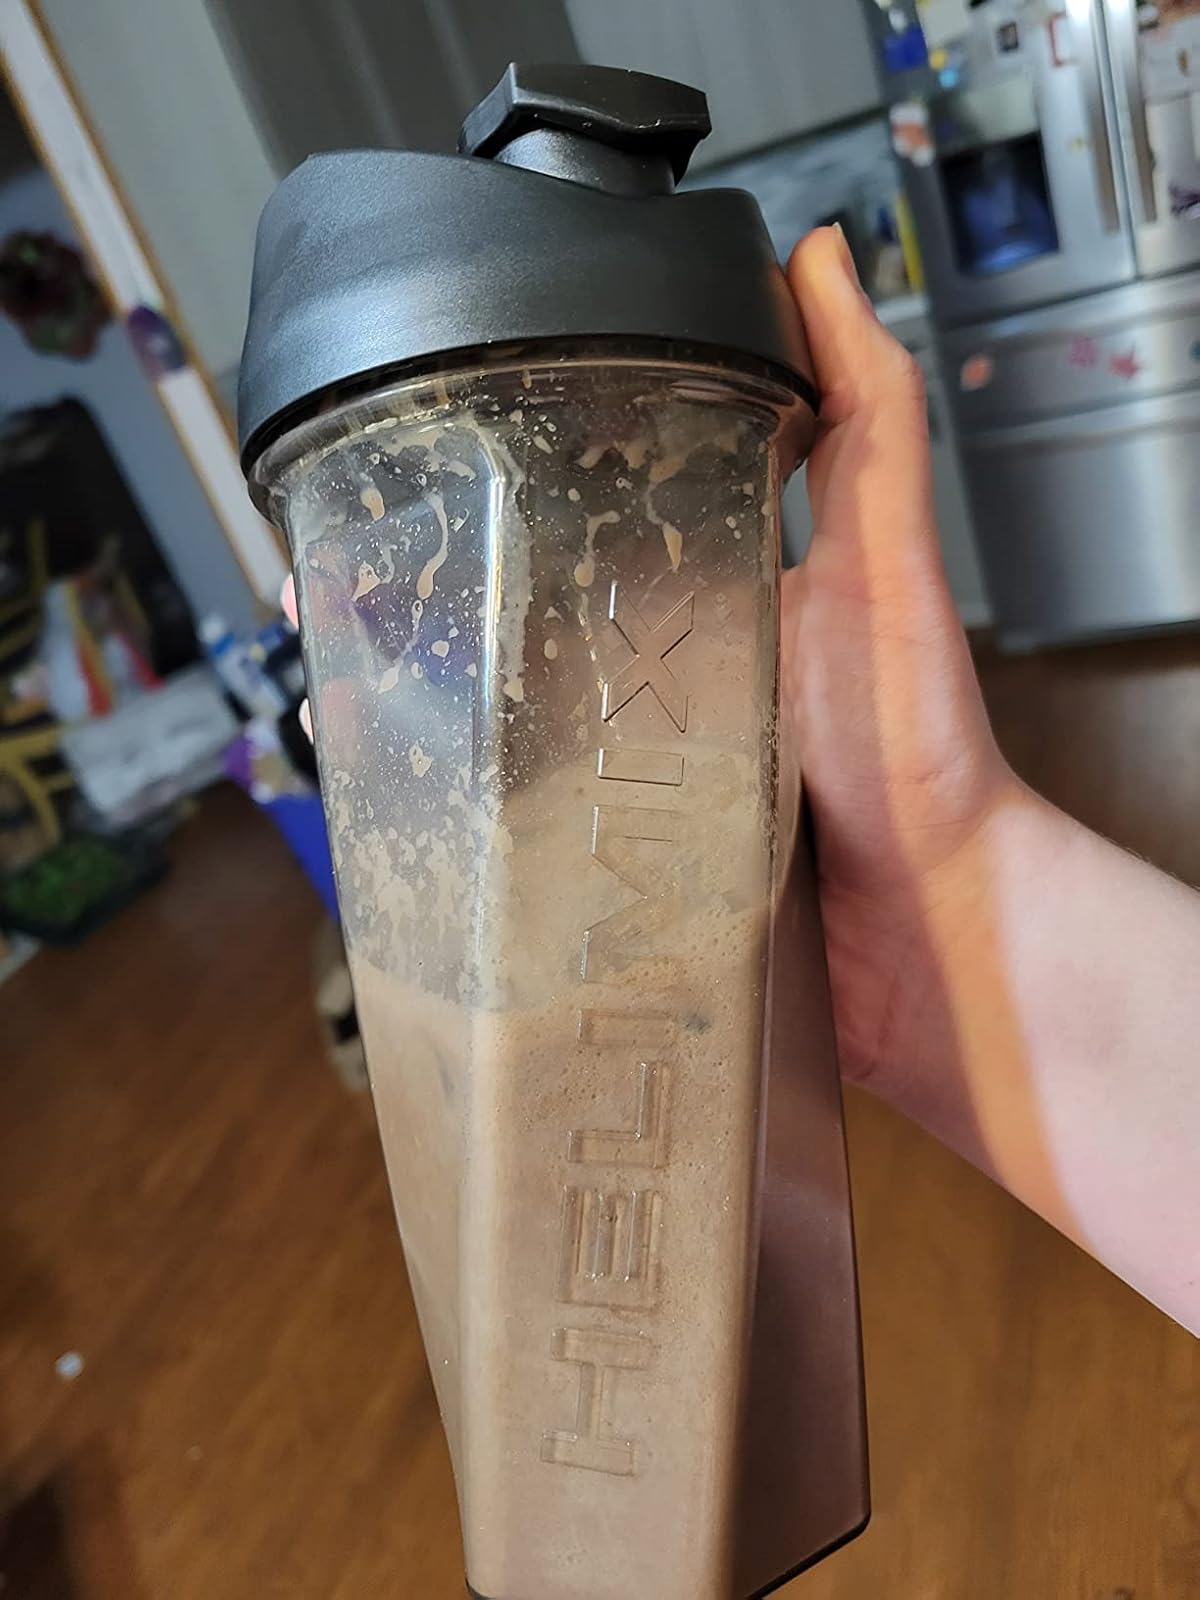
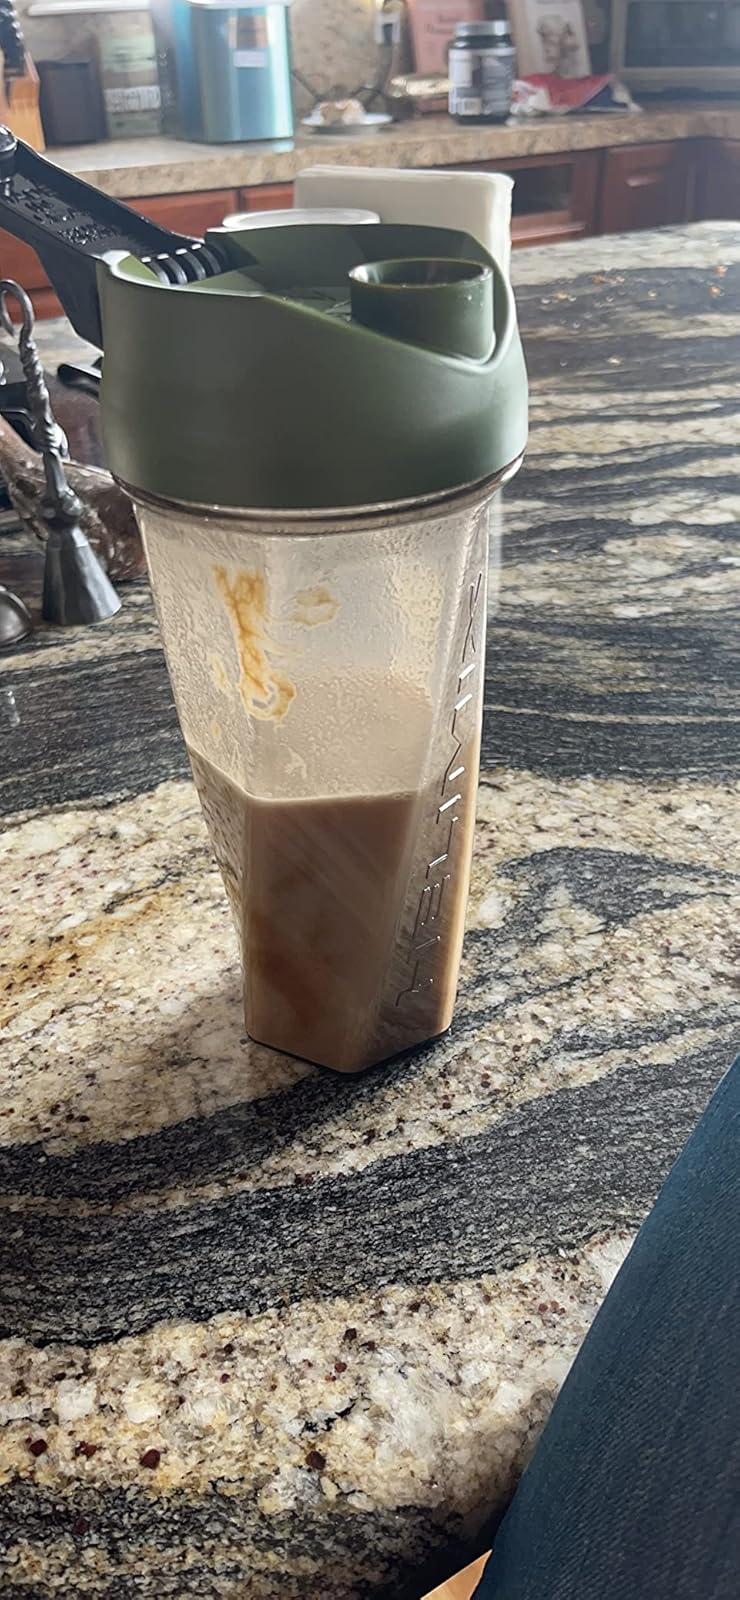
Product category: items_blender
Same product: no